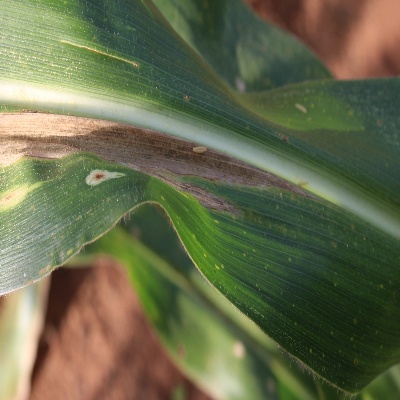
Crop: Maize
Condition: leaf blight